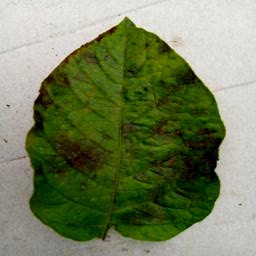
Etiqueta: Late Blight